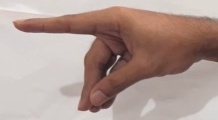
ASL sign: P